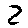
Label: 2